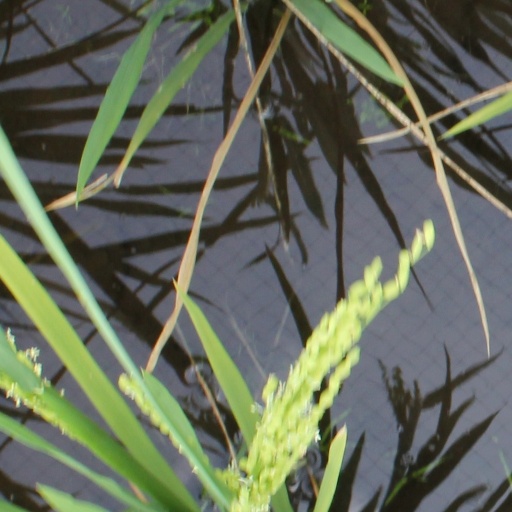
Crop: rice